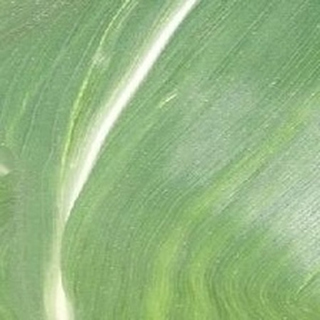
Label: healthy_corn